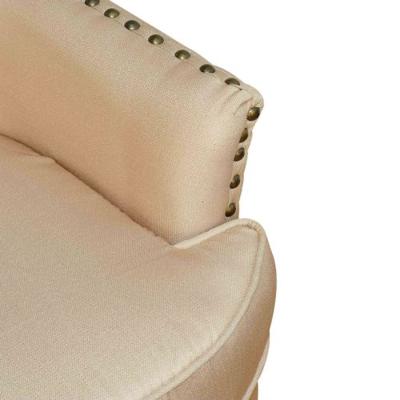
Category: chair